Architecture of Norway

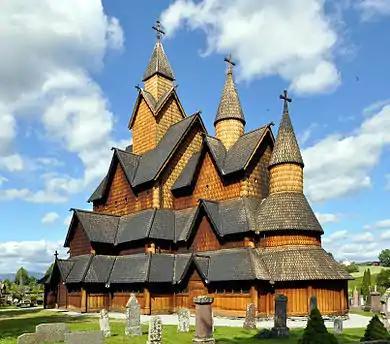
Heddal Stave Church in Notodden Municipality, the largest stave church in Norway

Two distinctive timber building traditions found their confluence in Norwegian architecture. One was the practice of log building with horizontal logs notched at the corners, a technique thought to have been imported from the peoples to the east of Scandinavia. The other was the stave building tradition (typically found in stave churches), possibly based on improvements on the prehistoric longhouses that had roof-bearing posts dug into the ground. Although there is scant archaeological evidence of actual buildings from the earliest permanent structures, finds of Viking ships (e.g., the Oseberg ship) suggest significant mastery of woodworking and engineering. In the Lofoten archipelago in Northern Norway, a Viking chieftain's holding has been reconstructed at the Lofotr Viking Museum.